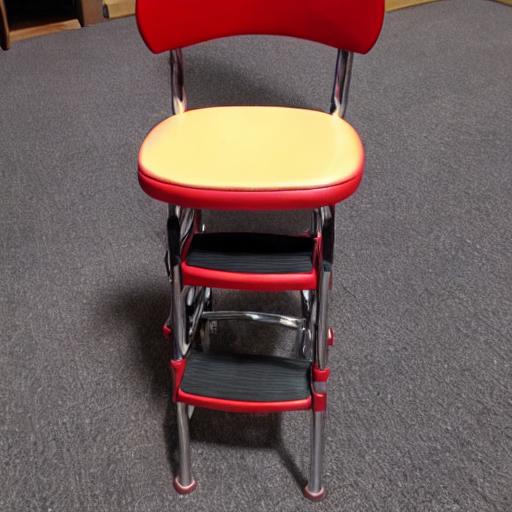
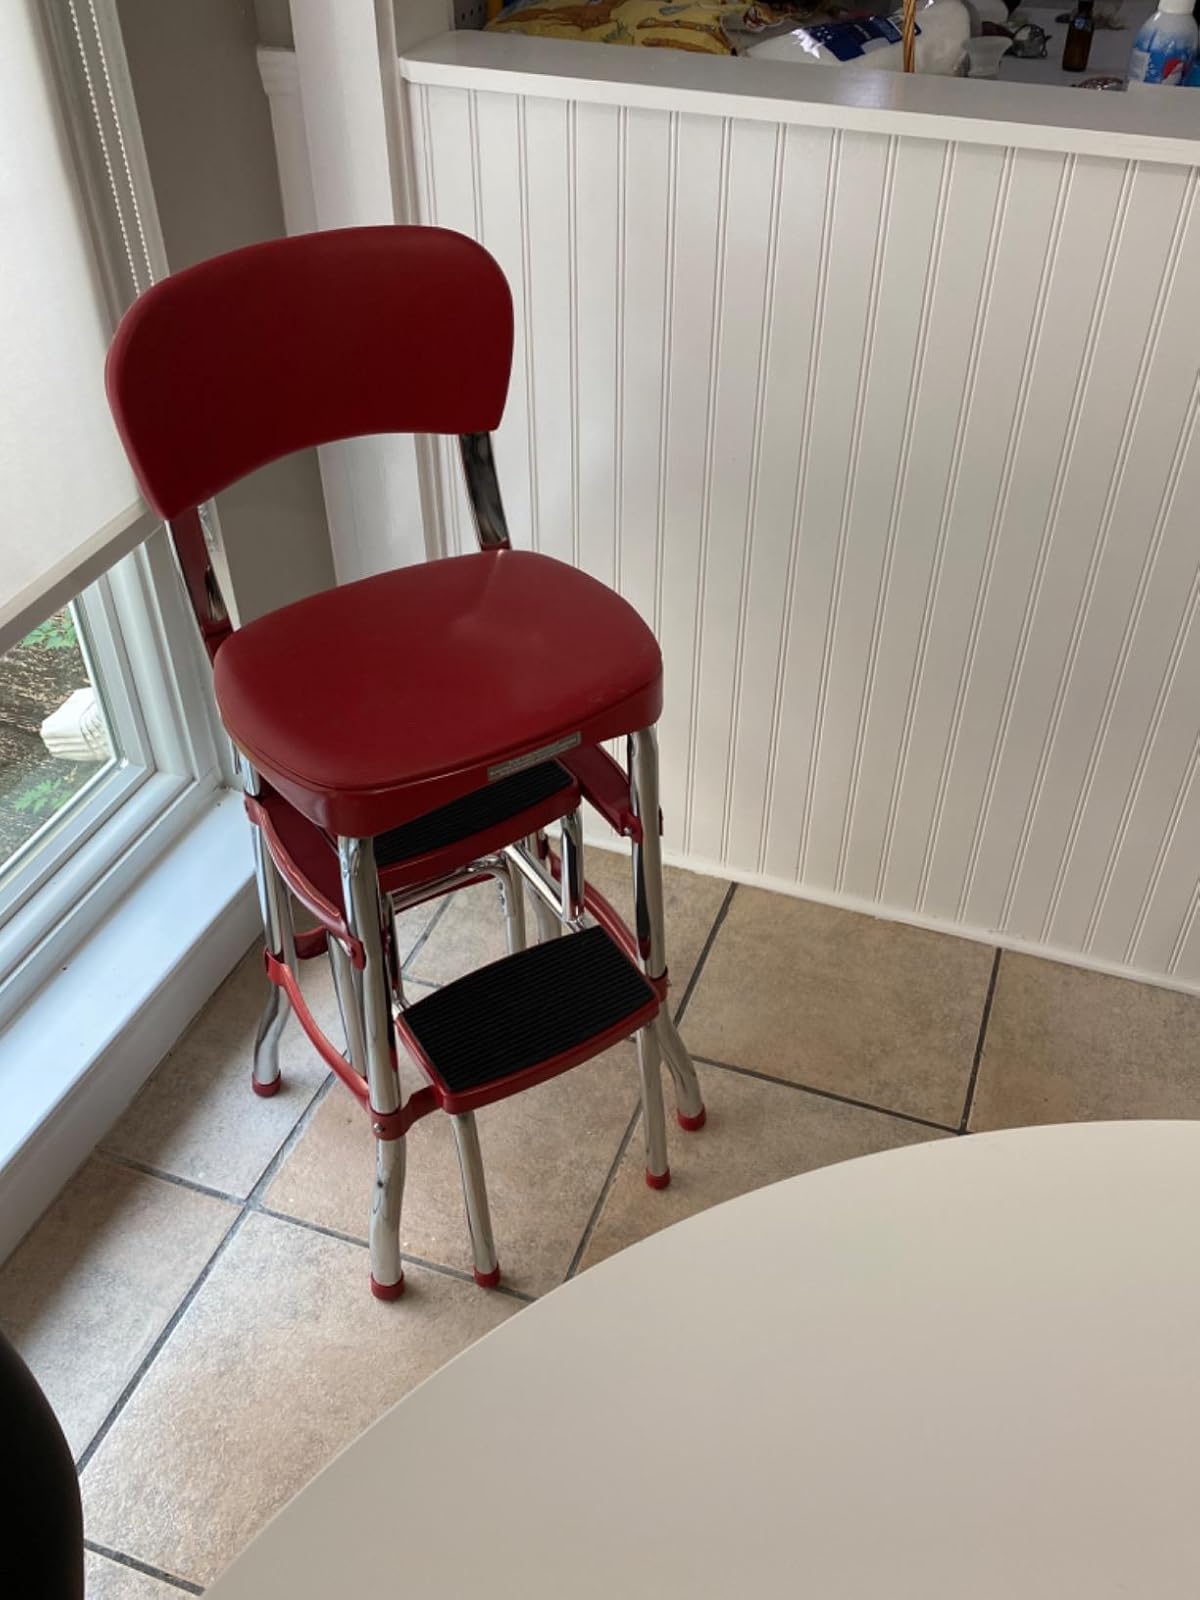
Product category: items_chair
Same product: no